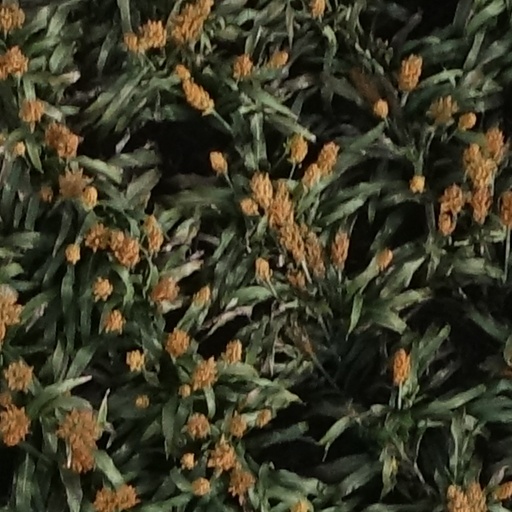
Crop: sorghum